Niccolò di Buonaccorso

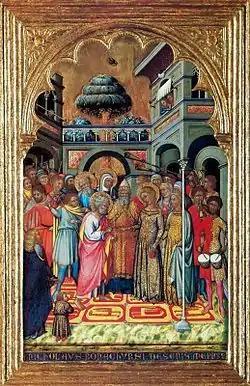
Marriage of the Virgin

Niccolò di Buonaccorso, also Niccolò di Niccolò di Buonaccorso or Bonaccorso, (active 1355 – 1388) was an Italian painter and one of the most prominent Sienese painters of the 14th century. The small body of his work that survives shows the artist's highly refined miniaturist technique. The artist was also briefly involved in local politics.